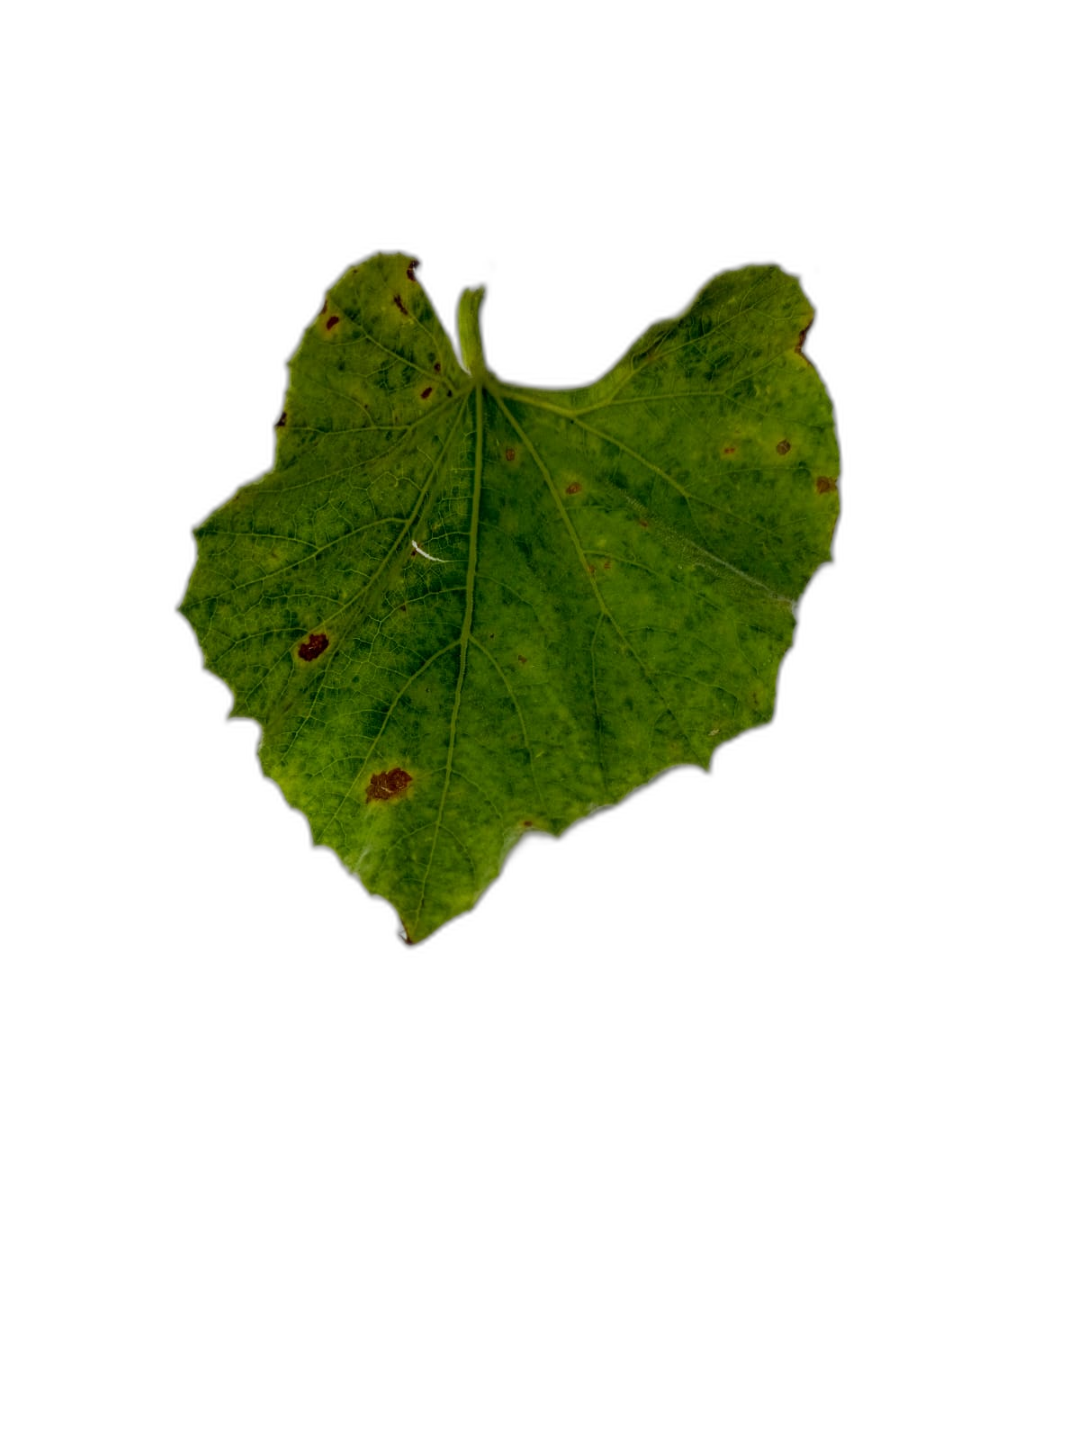
Crop: Bottle Gourd
Label: Anthracnose